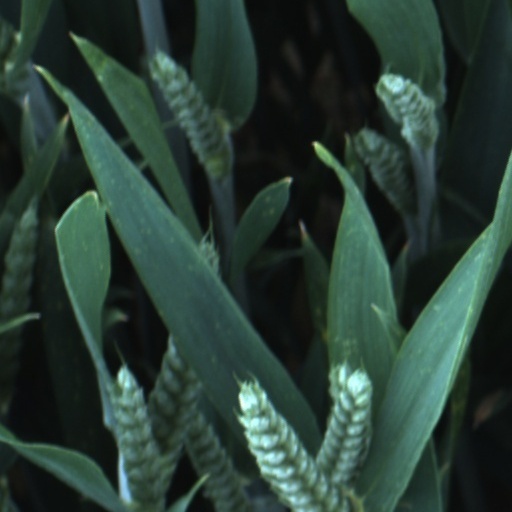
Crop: wheat